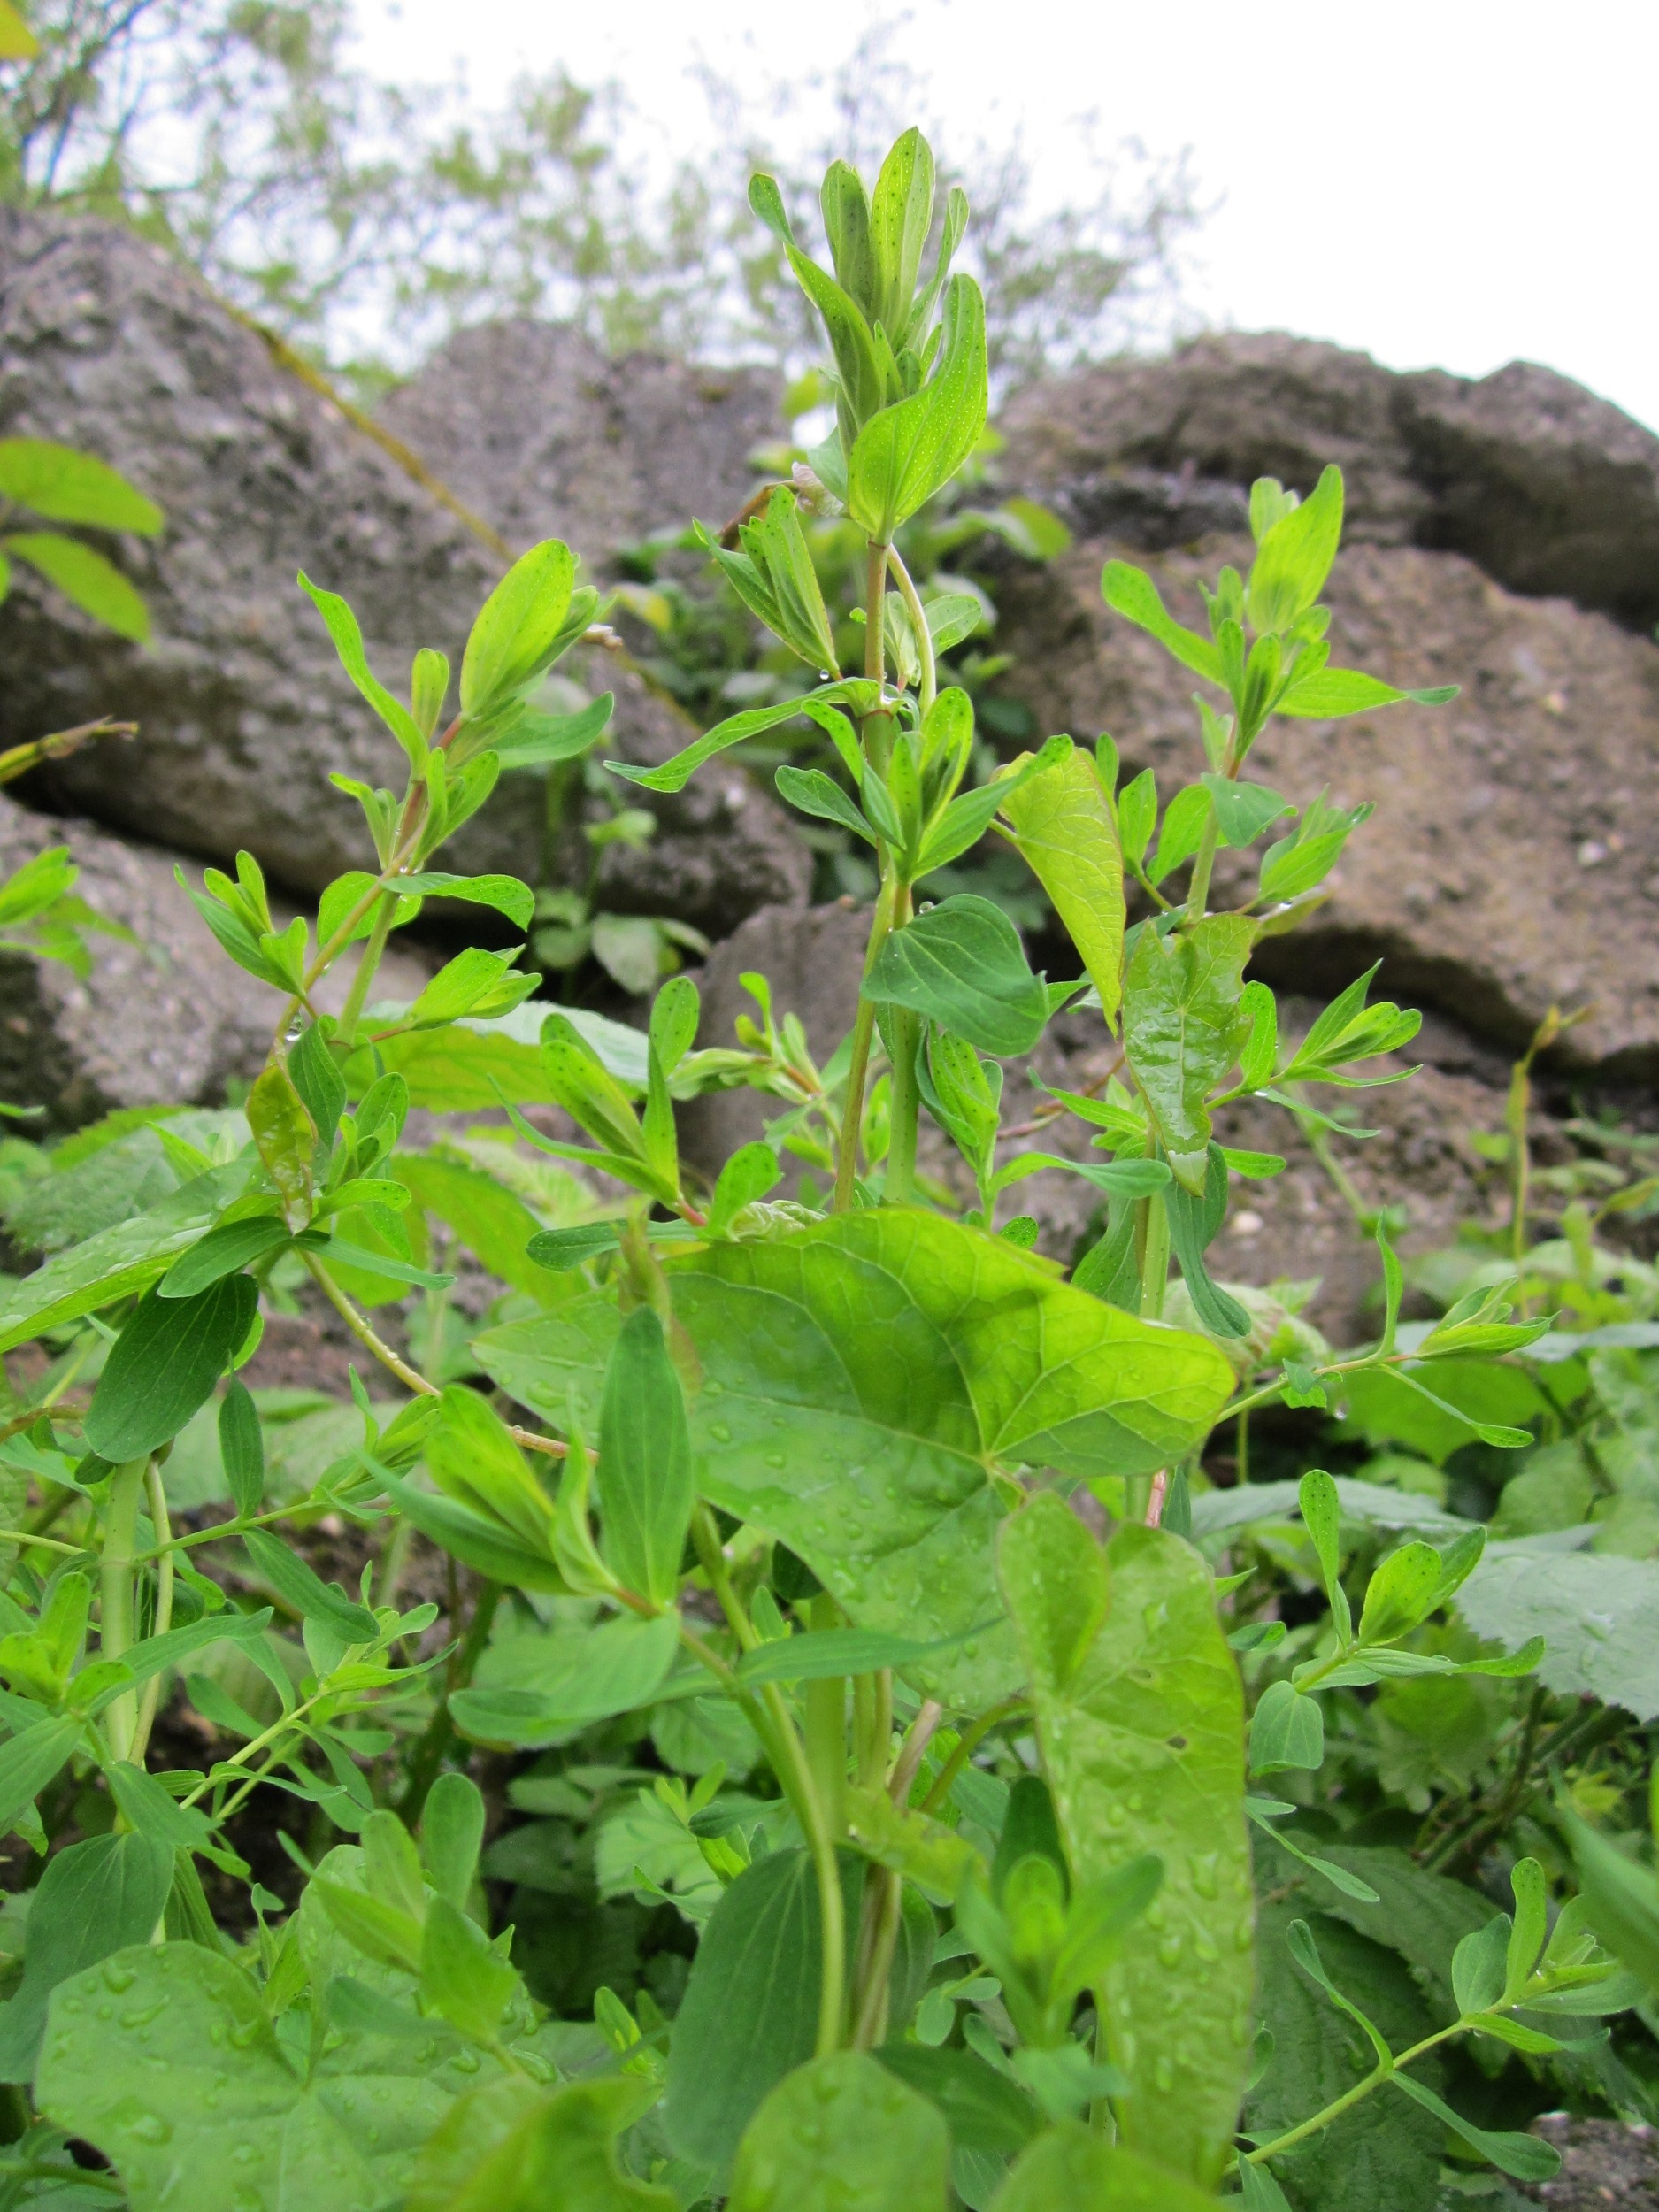
plant, flower, food, herb, produce, vegetable, botany, flora, wildflower, species, flowering plant, st john's wort, hypericum perforatum, annual plant, perforate st john's wort, common saint john's wort, land plant